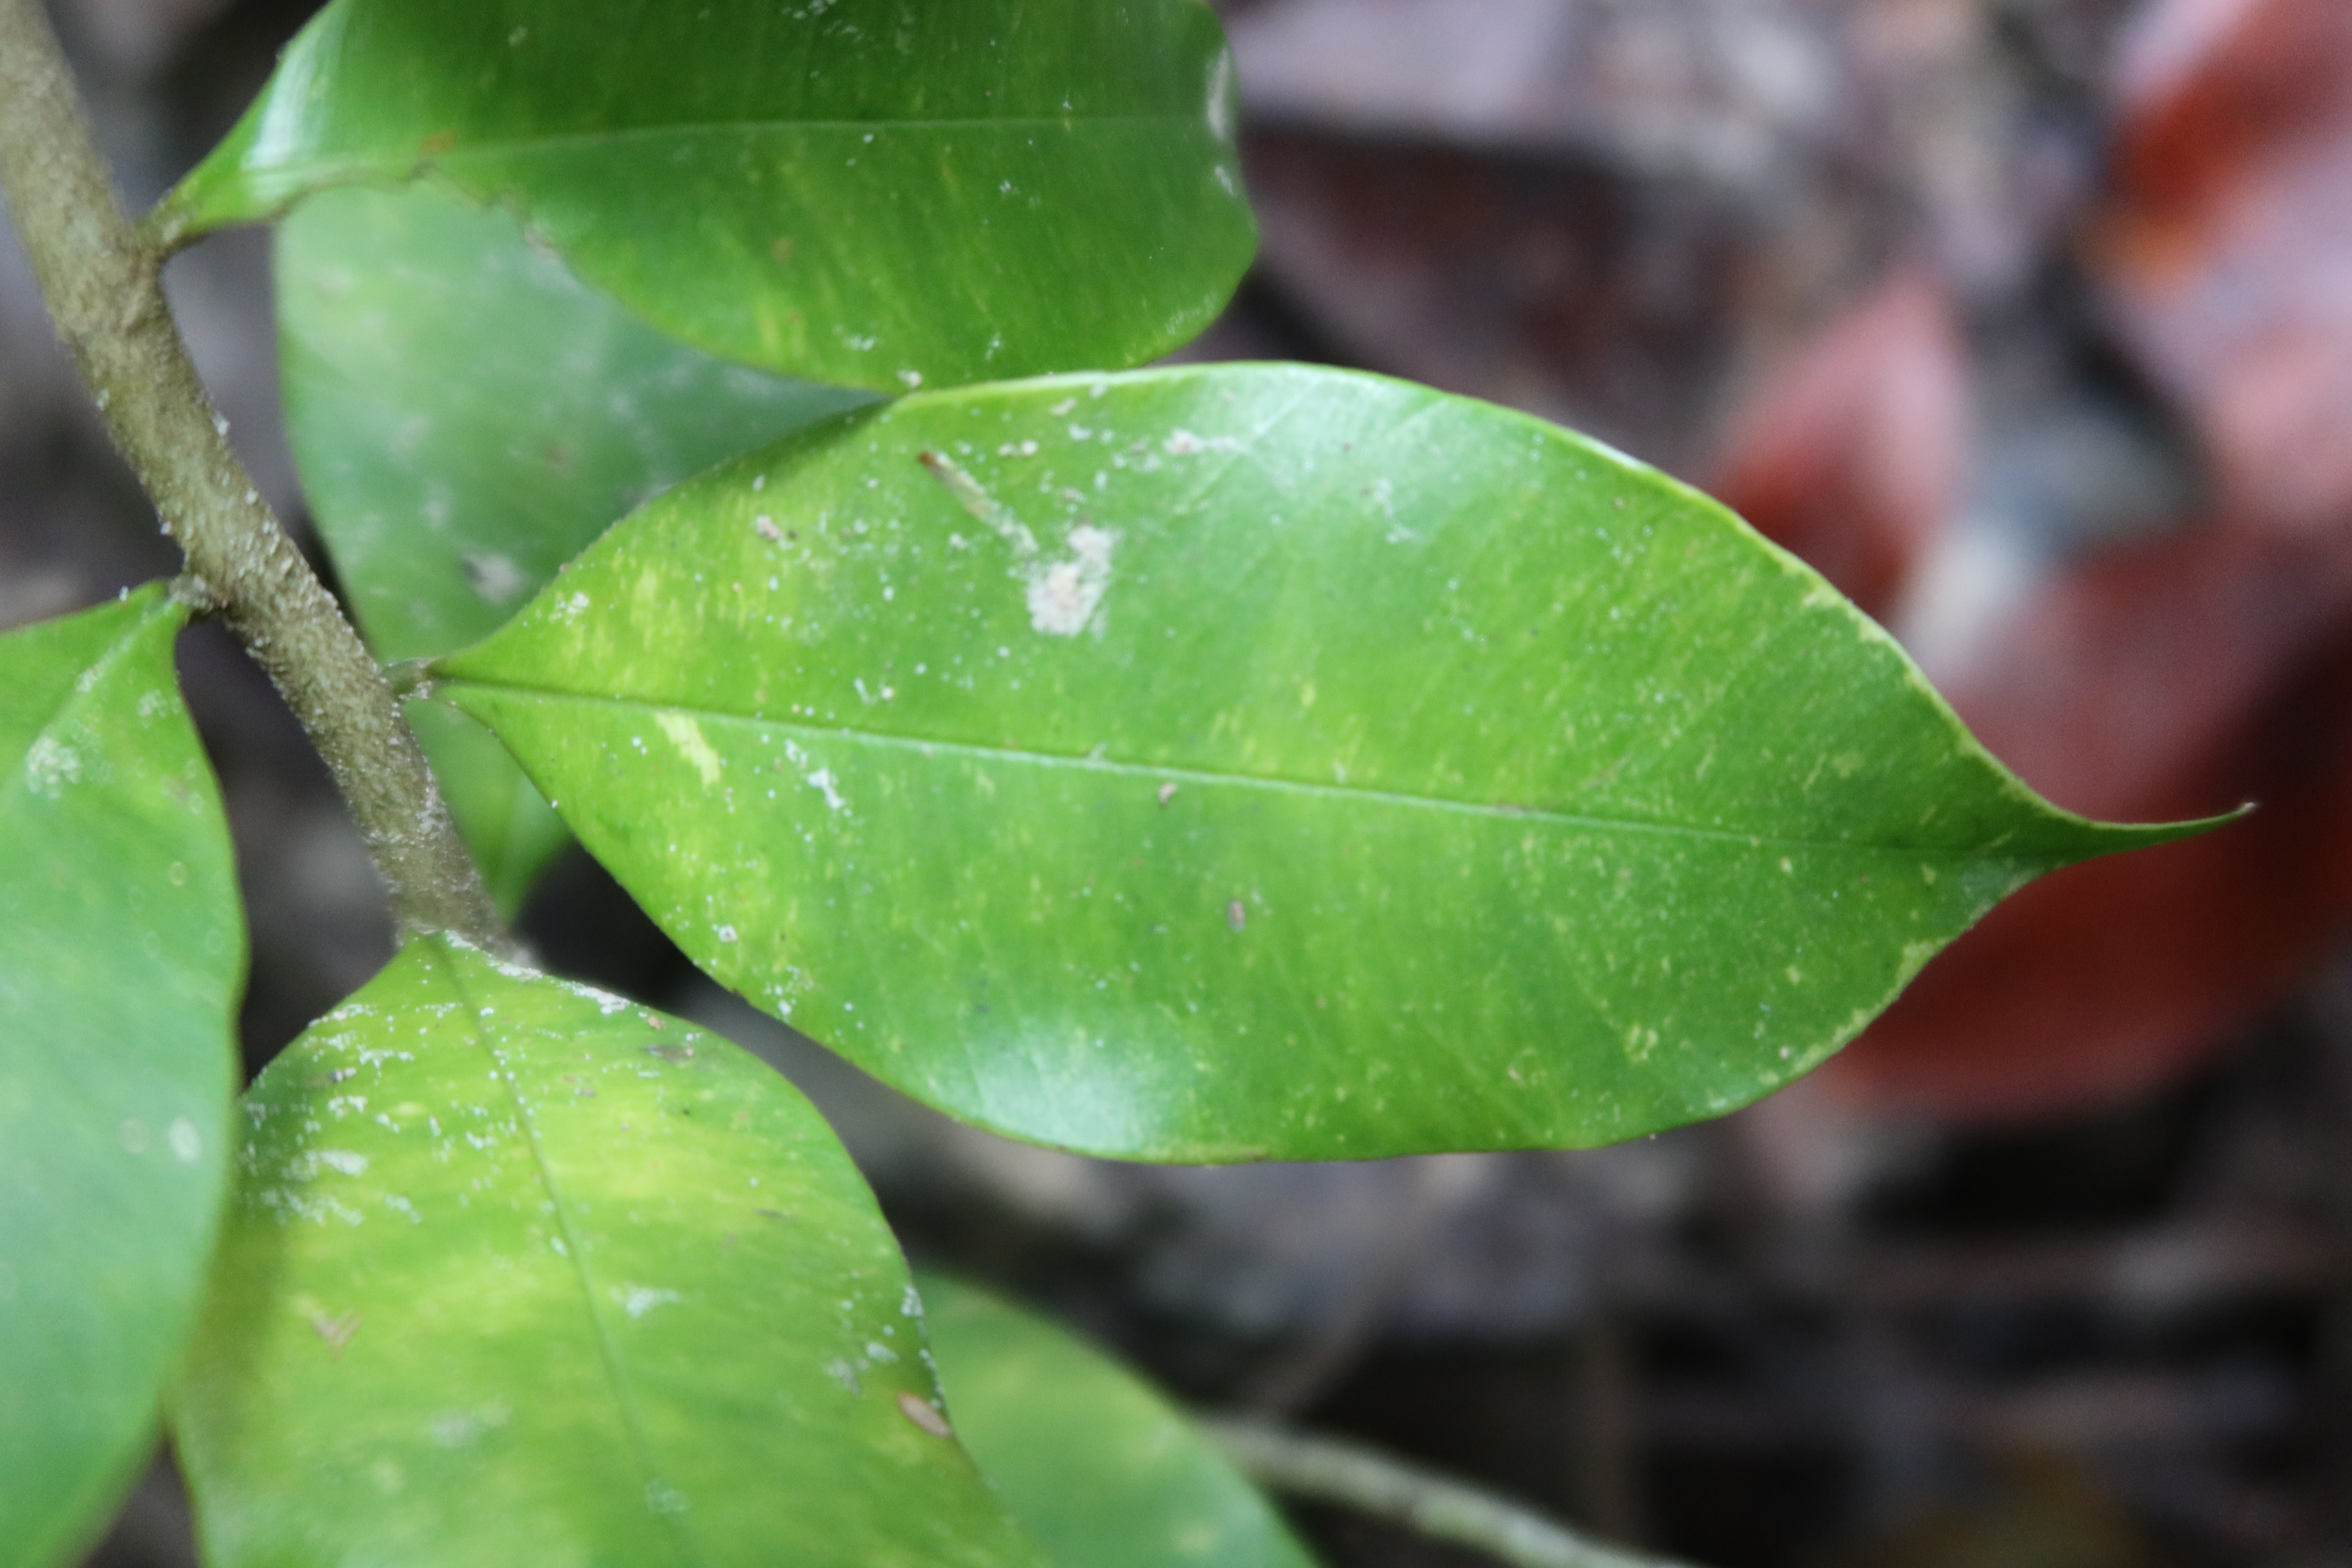
Label: Mealy bugs